Frank Mullen

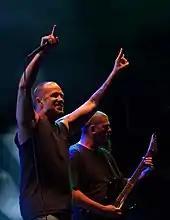
Mullen and Guy Marchais in 2014

After the release of the 2013 album "Pinnacle of Bedlam", Mullen announced that he will retire from full-time touring from the band. "Pinnacle of Bedlam" saw the return of drummer Culross to the band since his previous appearance on "Despise the Sun". Mullen and Hobbs became the only remaining original members of the band after the departure of Smith in 2012, and were joined on the band's 2017 album, "...Of the Dark Light", with guitarist Charlie Errigo, bassist Derek Boyer and drummer Eric Morotti.